Plant defense against herbivory

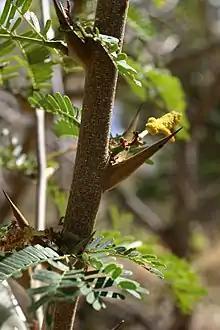
The large and directly defensive thornlike stipules of "Vachellia collinsii" are also hollow and offer shelter for ants, which indirectly protect the plant against herbivores.

Some plants make use of various forms of mimicry to reduce herbivory. One mechanism is to mimic the presence of insect eggs on their leaves, dissuading insect species from laying their eggs there. Because female butterflies are less likely to lay their eggs on plants that already have butterfly eggs, some species of neotropical vines of the genus "Passiflora" (passion flowers) make use of Gilbertian mimicry: they possess physical structures resembling the yellow eggs of "Heliconius" butterflies on their leaves, which discourage oviposition by butterflies. Other plants make use of Batesian mimicry, with structures that imitate thorns or other objects to dissuade herbivores directly. A further approach is camouflage; the vine "Boquila trifoliolata" mimics the leaves of its host plant, while the pebble plant "Lithops" makes itself hard to spot among the stones of the Southern African environment.